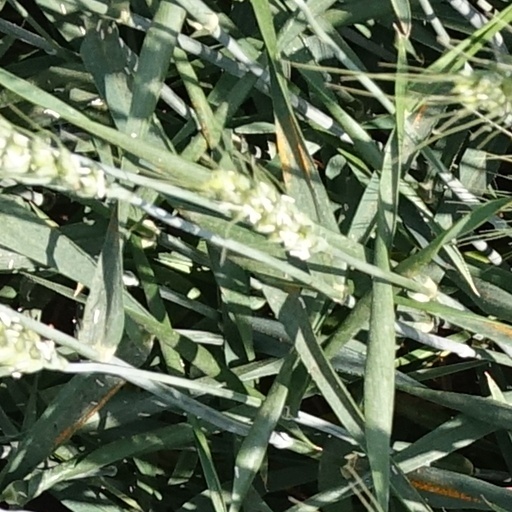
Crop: wheat